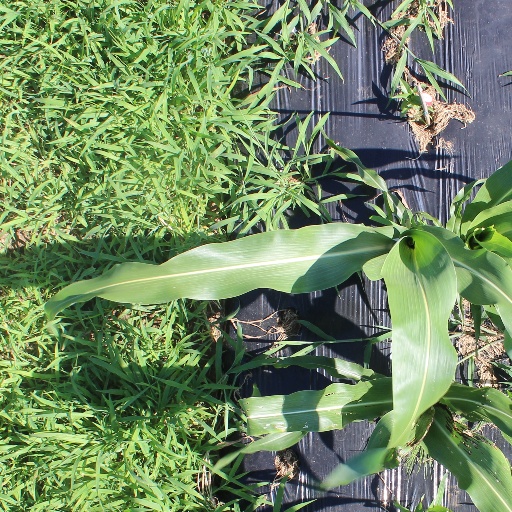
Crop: sorghum